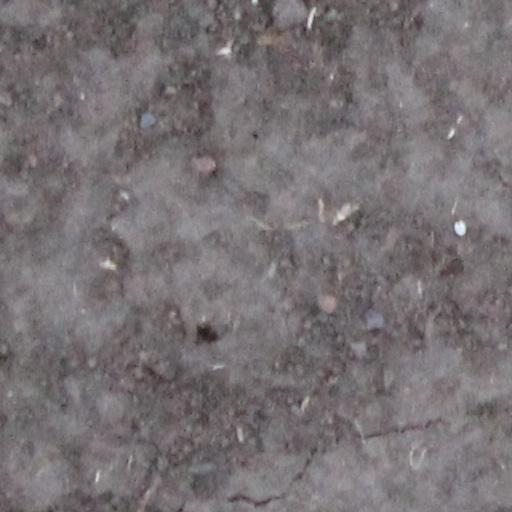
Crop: wheat